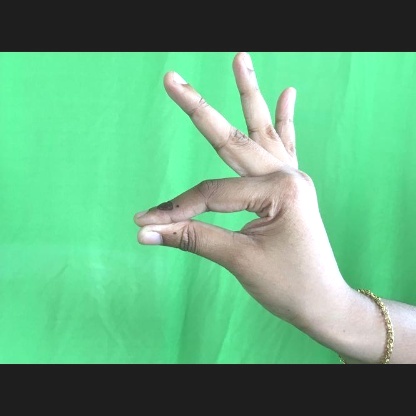
Mudra: Hamsasyam